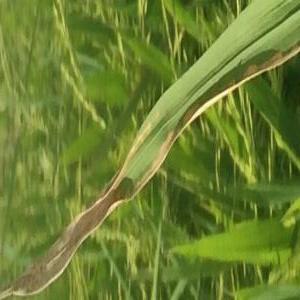
Disease: Bacterialblight